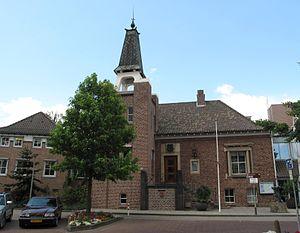
Mook est un village situé dans la commune néerlandaise de Mook en Middelaar, dans la province du Limbourg. Le 1ᵉʳ janvier 2008, le village comptait 3 095 habitants.